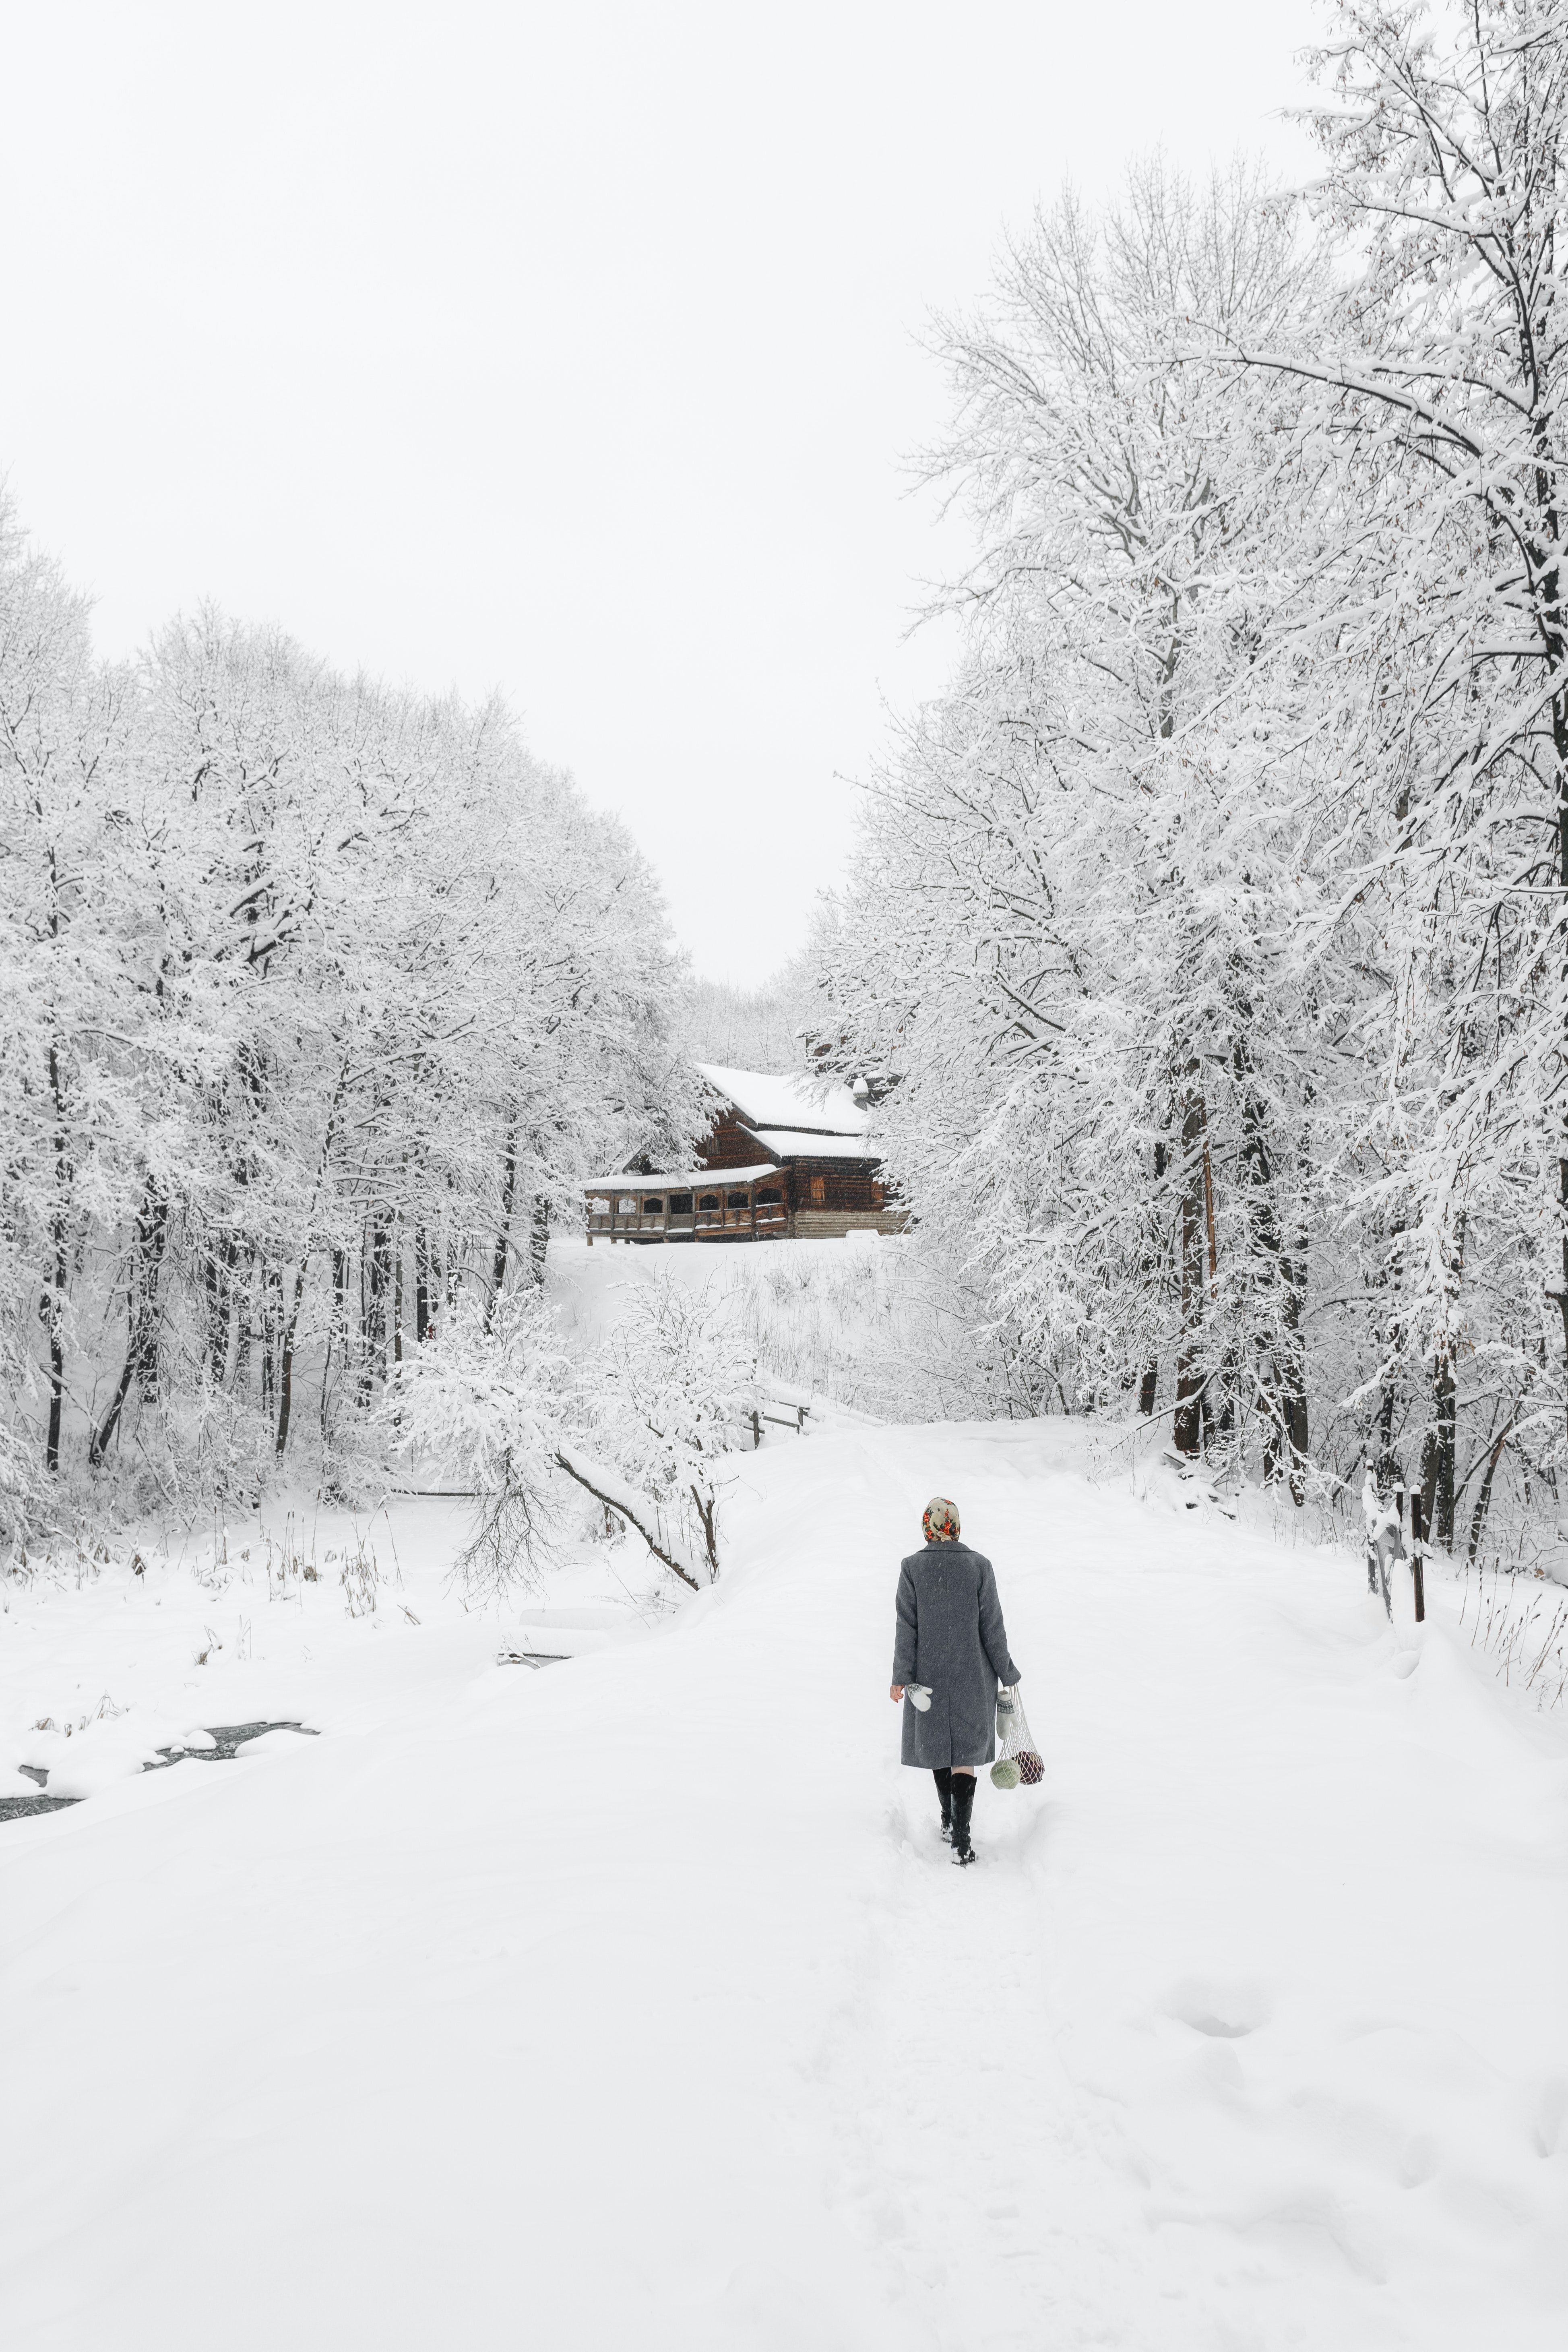
natural, snow, sky, plant, slope, tree, twig, black and white, natural landscape, People in nature, freezing, landscape, Tints and shades, geological phenomenon, recreation, frost, event, road, monochrome photography, winter, precipitation, monochrome, forest, wood, Playing in the snow, grass, street, winter storm, walking, ice